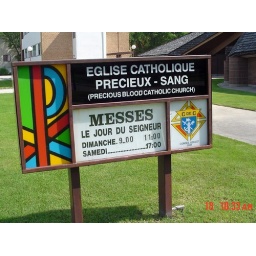
Sign in front of Precious Blood RC church, across the street from Louise's house on Enfield Crescent, Winnipeg, MB.